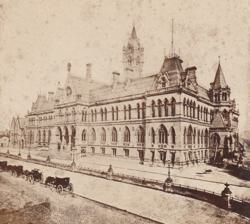
Building: Manchester Assize Courts
Country: United Kingdom
Year built: 1864
Venetian Gothic in Manchester, Lancashire Manchester Assize Courts General information Status Demolished Type Venetian Gothic Location Strangeways, Manchester , Lancashire Coordinates 53°29′30″N 2°14′53″W / 53.4918°N 2.2481°W / 53.4918; -2.2481 Construction started 1859 Completed 1864 Demolished 1957 (ruins from the Manchester Blitz ) Height Antenna spire 85 m (279 ft) Roof 80 m (260 ft) Technical details Floor area 7 Design and construction Architect(s) Alfred Waterhouse The Manchester Assize Courts was a building housing law courts on Great Ducie Street in the Strangeways district of Manchester , England. It was 279 ft (85 m) tall and from 1864 to 1877 the tallest building in Manchester. Widely admired, it has been referred to as one of Britain's 'lost buildings'. It was severely damaged by wartime bombing in the Manchester Blitz , and then the remains were demolished in 1957. History The Assize Courts was the first civic building to be constructed in Manchester after the town hall on King Street by Francis Goodwin in 1819. The Builder described it as the most important building outside Whitehall . Its design was the result of a competition in 1858 that attracted more than 100 entries. The competition was won by Alfred Waterhouse whose design beat schemes from other renowned architects such as Thomas Worthington and Edward Walters . Waterhouse designed the building in the Venetian Gothic style; construction began in 1859 and was completed in 1864. The nearby 1862 Strangeways Prison was included in his design as part of the scheme; it is a Grade II listed structure. The building contained exterior sculptures by Thomas Woolner and the firm of O'Shea and Whelan . They depicted lawgivers from history, along with a "drunk woman", a "good woman", a scene of the Judgment of Solomon and carvings depicting different punishments throughout history. As part of the court system changes, the assize court system in Manchester was abolished in 1956 and changed to the Crown Court system. The courts building was severely damaged in the Manchester Blitz in 1940 and 1941. It was said that everything was destroyed except the Great Ducie Street facade and the judges' lodgings. Some war-damaged buildings in the city were repaired, but Manchester Assize Courts was demolished in 1957, soon after the assize court abolition. Some of the sculptures were preserved and incorporated into the new Crown Court building on Crown Square . Gallery Illustration of the Assize Courts from Charles Eastlake 's History of the Gothic Revival Alternative view Image of interior See also Assize court Notes